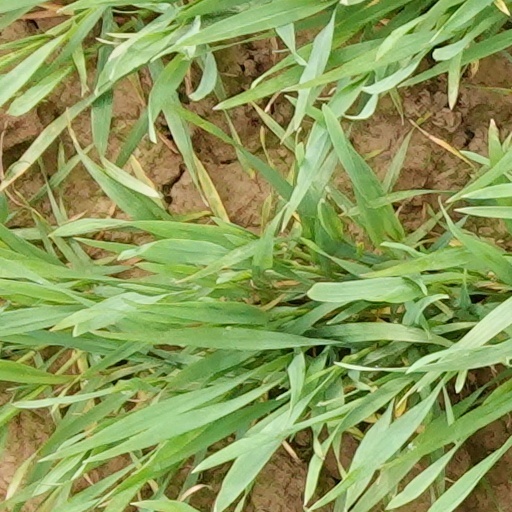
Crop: wheat